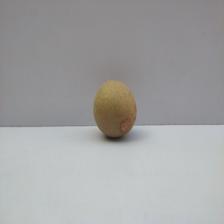
Size: Medium